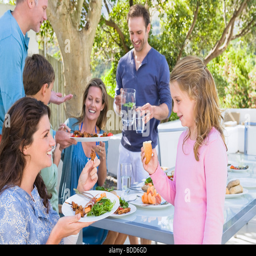
family having breakfast at the dining table